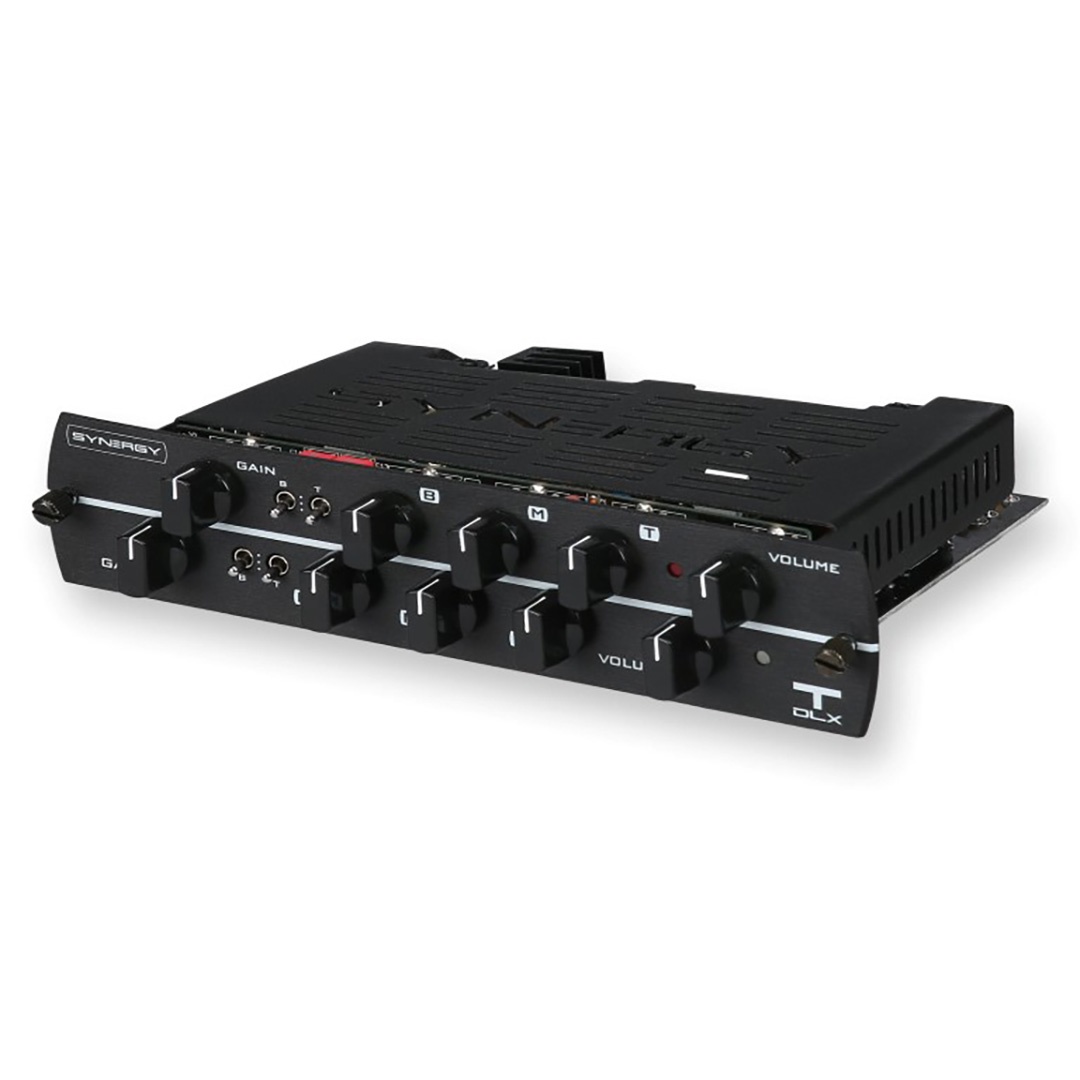
Synergy Amps TDLX Preamp Module
When someone mentions American-style guitar amplifiers, there is really only one name that comes to mind, and for good reason. Since their start in Fullerton, California during the late 1940s, they’ve been designing and crafting some of the finest-sounding and most-recorded electric guitar amps in history. Whether guitarists lean more toward the company’s ‘60s-style glassy cleans or gritty tweed-era tones, all of us revere the legacy that these amps continue to create. With their blackface, brownface, tweed, and modern designs, there is only one company that truly lies claim to the American sound. The mid 1960s saw the release of the blackface line of amplifiers that changed the way we hear electric guitar today. Sitting comfortably on top of that prestigious line are a high-powered model with twin 12” speakers, and a luxurious 22-watt, single 12” speaker combo that may be the most recorded and gigged amp of all time. The larger of the two is still the quintessential clean tube amp, ideal for everything from jazz to funk, and has even found its way into the backline of hard rock players such as Mark Tremonti. With the perfect blend of power-amp grind and sparkling-clean top end, the smaller combo has garnered a list of players much too long to list. Add to both amps’ list of accomplishments some of the most sought-after tremolo and reverb circuits in history, and these two American combos may be the most iconic guitar amps of all time. INTERCHANGEABLE PRE-AMP No list of electric guitar amp tones is complete without the sounds you’ll enjoy from your Synergy T/DLX preamp. Carefully crafted to elicit the pure tones of two of California’s most iconic guitar amps, the T/DLX preamp may well be your go-to clean and vintage-voiced tonal solution. On one channel you’ll find the high-headroom clean tones that are also ideal as a pedal platform. Dial up the gain on the second channel and you’ll be greeted with real tube driven breakup and sag that makes those luxury 1 x 12” combos so inspiring. To ensure the T/DLX preamp sounds terrific though your rig, we even included bright and tight switches, which change the tone’s character to nail the sound you’re looking for. No matter what version of 1960s California tone you crave, you’ll find it in the Synergy T/DLX Preamp. The Synergy T/DLX features two totally separate channels. Each channel features gain, volume and 3 band knobs as well as three position tight and bright switches. CATHODE SELECT SWITCH: The T/DLX module features a three position switch allows you to configure the input tube bass response to match the original circuit of the selected module (patent pending). This will affect the feel and tightness. Each amp designer has a specific combination of components that makes up their input tube circuit. We have selected the three most popular combinations which you can access with this switch. The modules will come preset to the same setting as Fender Twin / Deluxe, which for the T/DLX module is position 1 ( 1.5K resistor and 22uf capacitor). DUAL<>SINGLE SLIDE SWITCH: The T/DLX module includes a switch used to allow the new Synergy modules to be used in older single channel Egnater and Randall modular amps/preamps that do not accept the dual channel modules. This allows access to either of the module channels when that slot is turned on. You will still not be able to switch between the two channels due to the limitations of the older hardware. You can set it so either module channel one or module channel two will turn on when the slot is selected. Set to Dual when using the module in units that have the switching circuit to access both modules. If you are using a single channel only amp/preamp, setting to DUAL will make the bottom module channel active. Set to Single will cause the top channel of the module to come on when selected. Technical Details 2 Preamp channel – Interchangeable design Gain, Bass, Mid, Treble, Volume controls Two 12AX7 preamp tubes included Two three-position Bass response switches Two three-position Treble response switches Dimensions: 5.5″(L) x 7″(W) x 1.5″(H) Weight: 1 lbs.
Brand: Synergy
Category: Arts & Entertainment > Hobbies & Creative Arts > Musical Instrument & Orchestra Accessories > Musical Instrument Amplifier Accessories